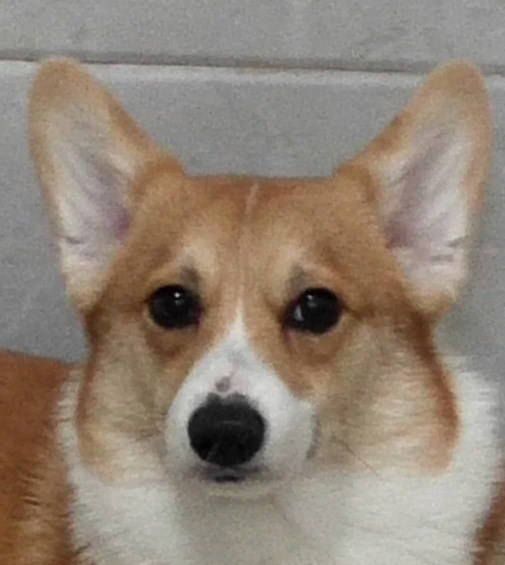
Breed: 2909-n000116-Cardigan